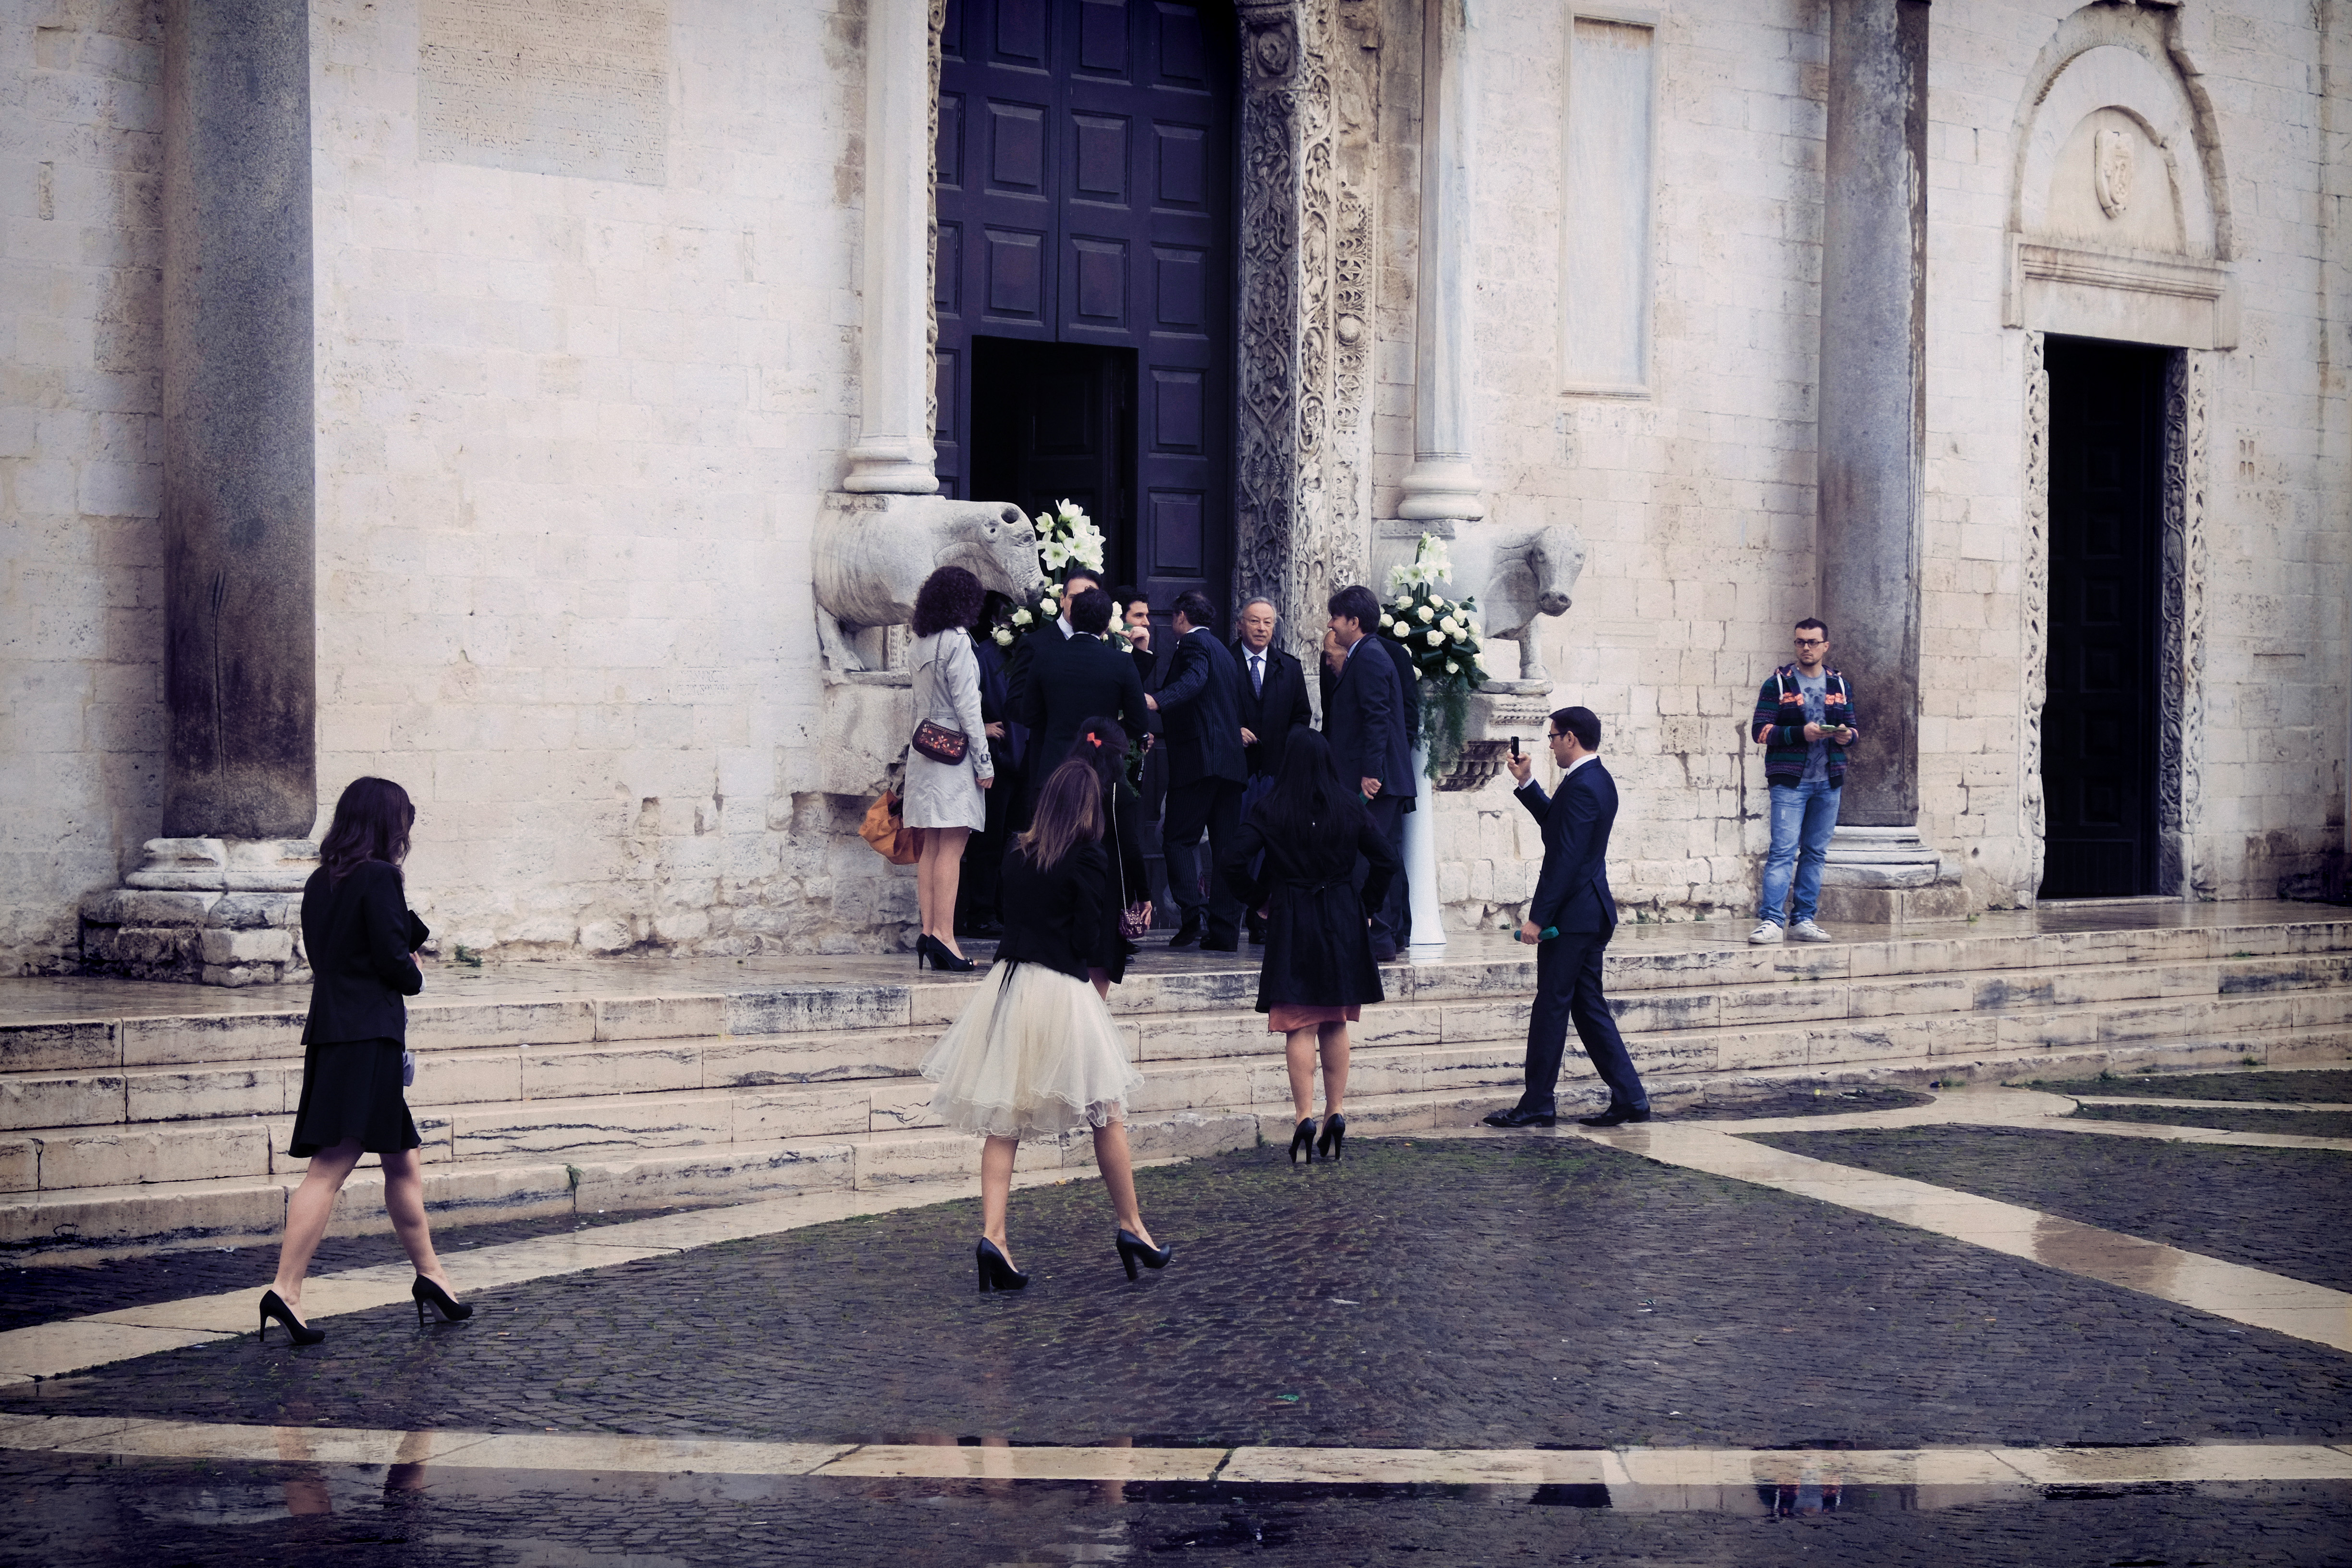
pedestrian, road, street, crowd, color, italy, temple, infrastructure, photograph, image, fuji, fujix, fujixe1, e1, bari, sannicola, sannicoladibari